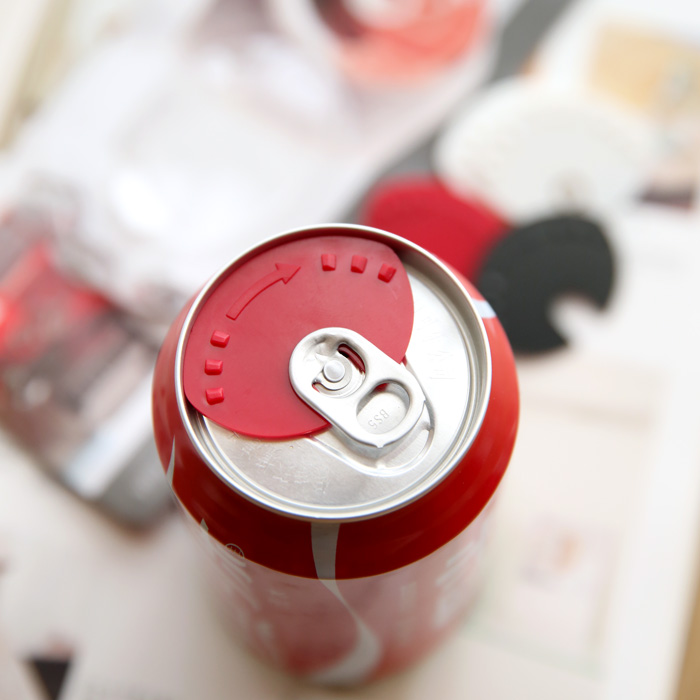
Label: metal